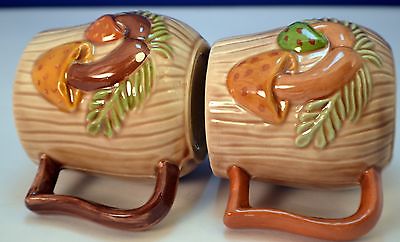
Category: mug